Describe the emotion expressed in this image:  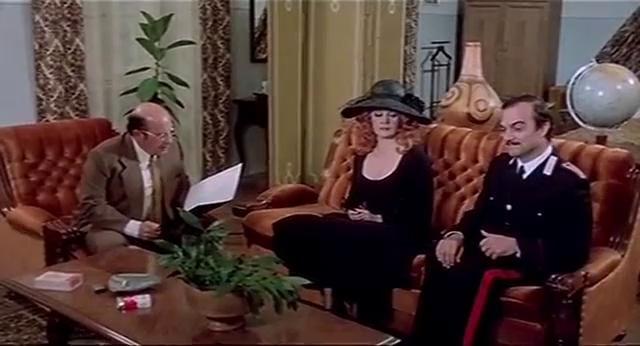
This person displays Suffering, valence and arousal with low intensity.